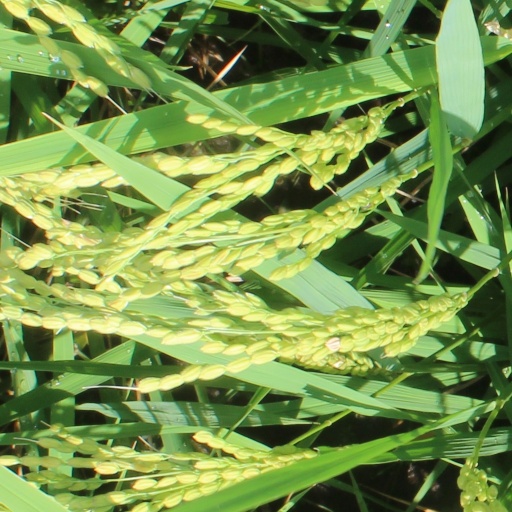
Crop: rice